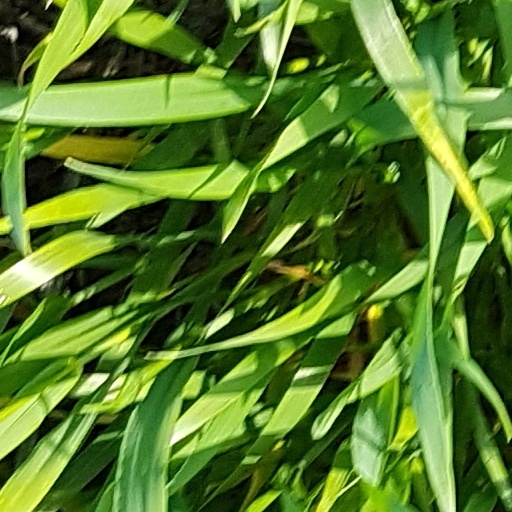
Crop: wheat